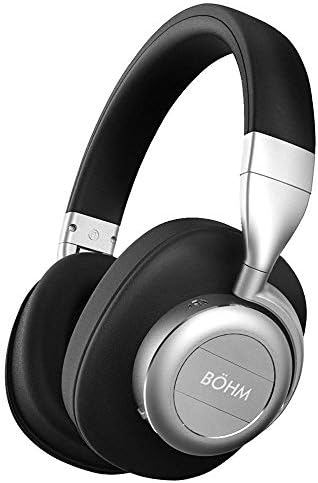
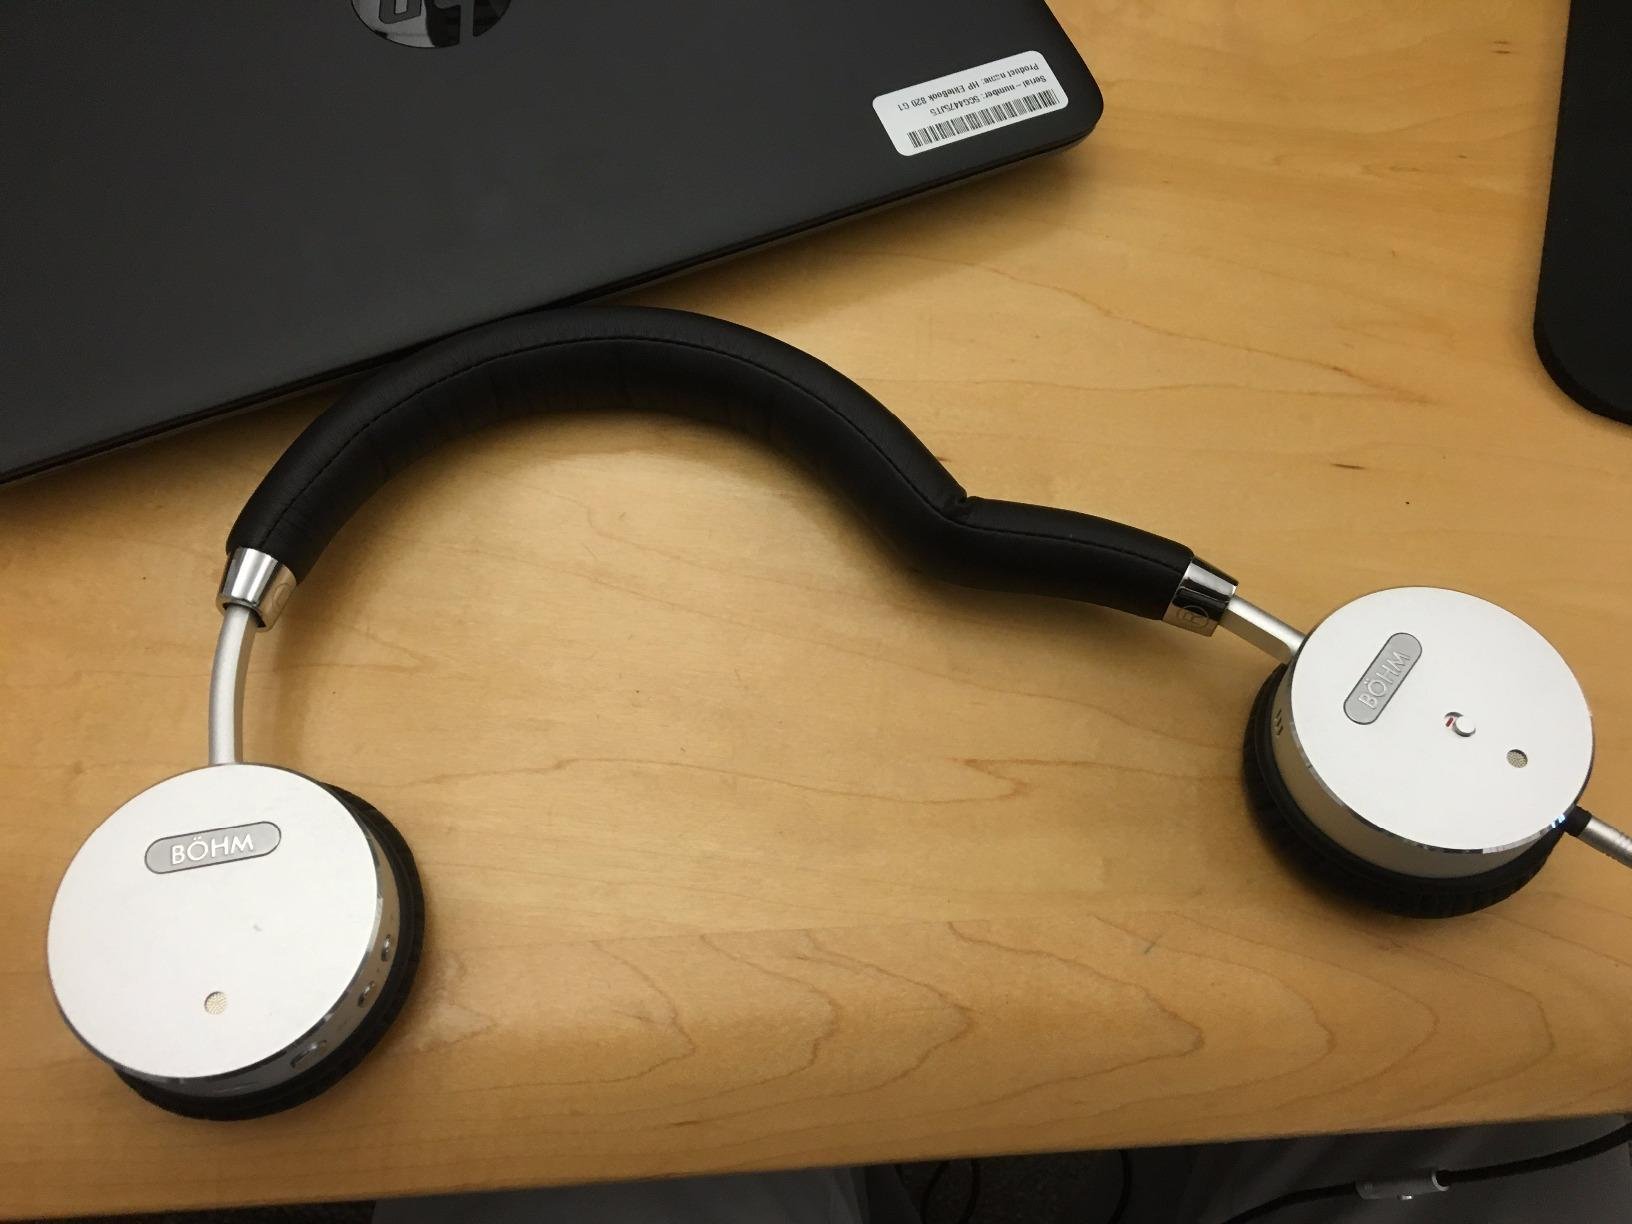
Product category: headphones
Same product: no